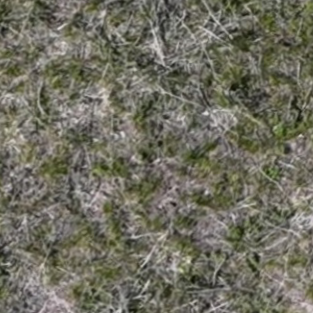
Month: may